University of Pittsburgh School of Law

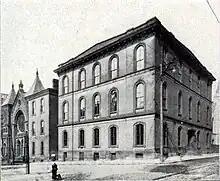
Home of law school from 1897 to 1919

The law department was founded in 1843 and is one of 17 schools constituting the University of Pittsburgh. The first four law degrees were conferred in 1847. Classes were held in a stone building at Third Street until the building was destroyed in the fire of 1845 and were then held in the university's building on Duquesne Way until that building was burned in 1849. Classes were continued after the second fire in the basement of the Third Presbyterian Church until the universities first law professor, Walter H. Lowrie, was elected to the Supreme Court of Pennsylvania in 1851 and forced him to abandon his teaching at the school. This, along with the fires that destroyed many of the university's facilities and resources, disrupted the development of the School of Law.